Devil's Playground (2010 film)

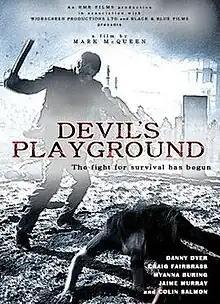

Devil's Playground is a British horror film directed by Mark McQueen and starring Craig Fairbrass. Intandem Films has the worldwide rights to the film, which was produced by Freddie Hutton-Mills, Bart Ruspoli and Jonathan Sothcott.